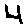
Label: 4